Vasilios Lazarou

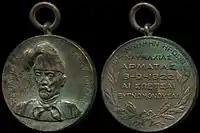
Medal of 1922 for the 100 years of the naval battle of Spetses 8-9-1822 in the form of Vassiliou N. Lazarou-Orlof

He was the prefect of the island and one of the first Spetsians to be initiated into the Philiki Etairia. On April 2, 1821, he took part in a meeting with the men of Spetses to decide whether to join the revolution. No decision was made that night, although Lazaruo, along with other Spetsians, occupied the command post. After this event and applause from the people on April 3, the revolution was officially declared on the island. He took part as a representative of Spetses in the 2nd National Assembly of Astros in 1823 , in the 3rd National Assembly of Epidaurus in 1826 and in the 5th National Assembly in 1832 .